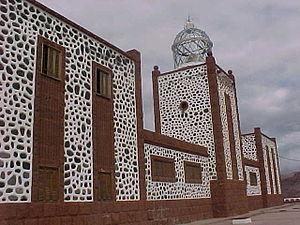
Tuineje est une commune de la communauté autonome des Îles Canaries en Espagne. Elle est située au sud-est de l'île de Fuerteventura dans la province de Las Palmas.